Free Agents

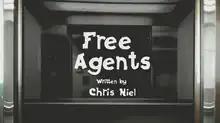
Opening credits title

Free Agents is a romantic black comedy starring Stephen Mangan, Sharon Horgan and Anthony Head. Originally a pilot for Channel 4 in November 2007, the series began on 13 February 2009. It spawned a short lived American remake, which was cancelled after just 4 episodes aired, although 4 more were later released on Hulu.